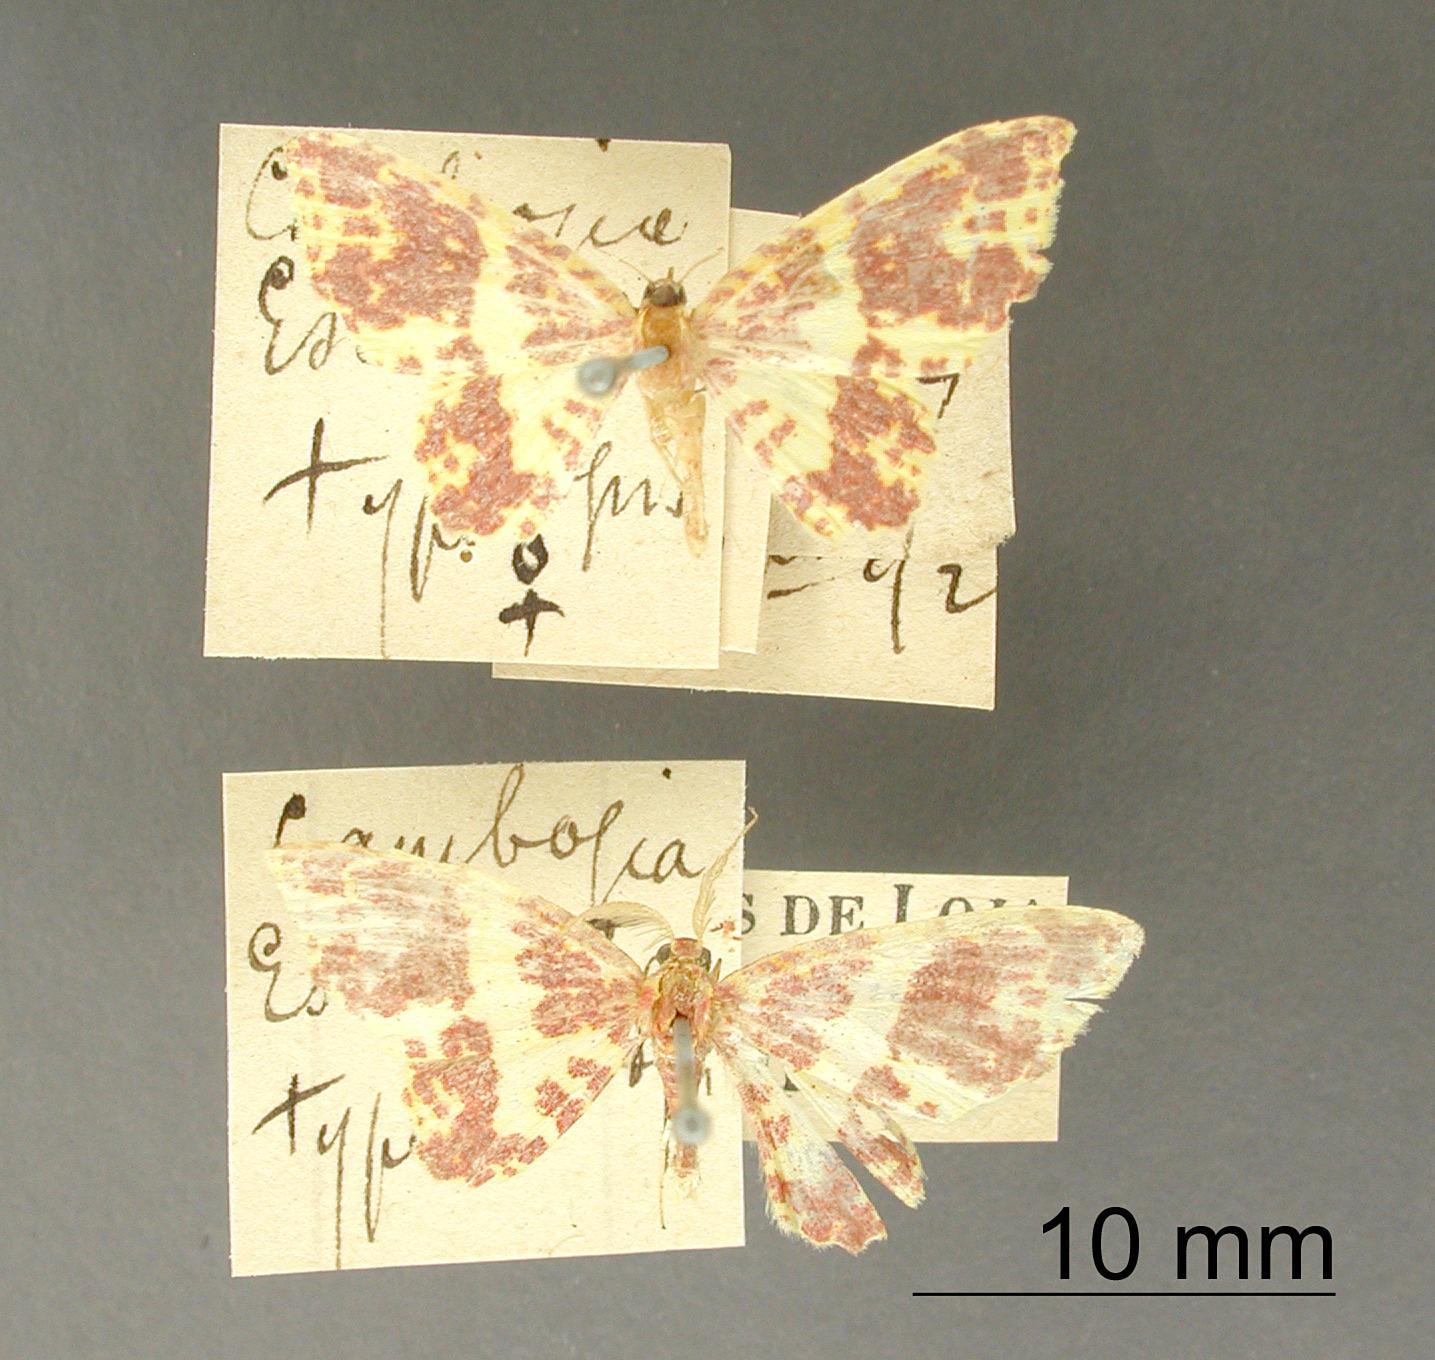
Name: Cambogia escamata
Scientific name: Cambogia escamata Dognin, 1893
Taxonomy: Animalia, Arthropoda, Insecta, Lepidoptera, Geometridae, Larentiinae
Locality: Environs de Loja; Loja, Ecuador